Jerk chicken
Also known as:
cs - Czech: Jerk
en-simple - Simple English: Jerk
es - Spanish: Jerk
it - Italian: Jerk
jv - Javanese: Jerk
ko - Korean: 저크
la - Latin: Jerk
Category: meat (smoked meat)
Cuisine: Jamaican
Associated cuisines: Jamaican
Area: Jamaica
Countries: Jamaica
Region: Caribbean

The dish is a style of cooking, in which meat is dry-rubbed or wet marinated with a hot spice mixture.

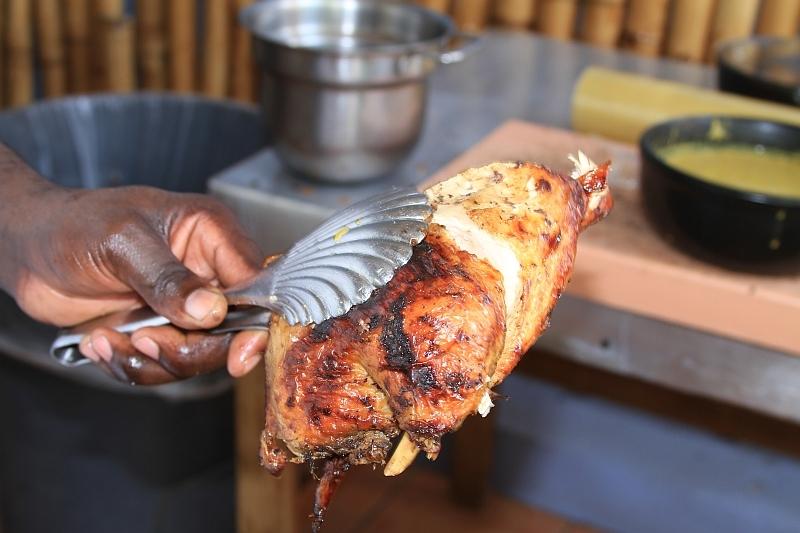